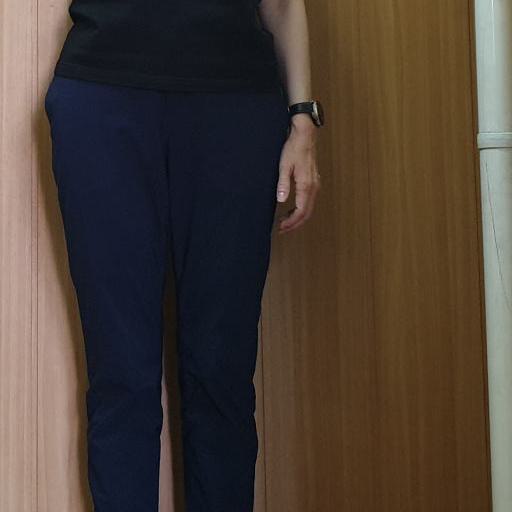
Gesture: no_gesture